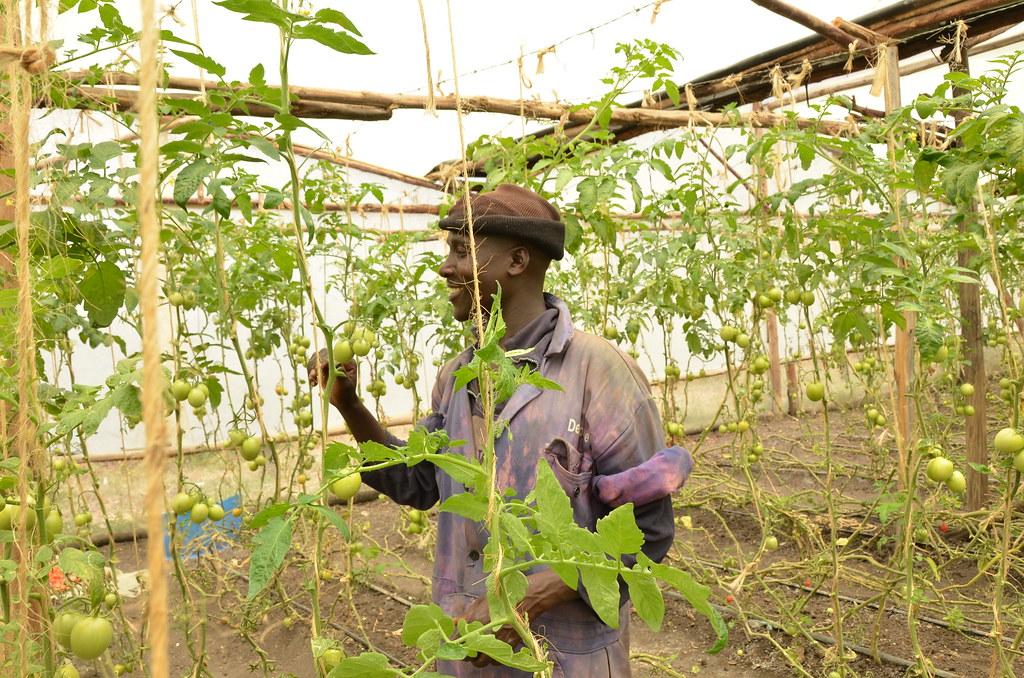
Mume wa umri mwenye asili ya kiafrika amesimama katikati ya shamba wenye mimea mingi wa nyanya ambao umepandwa kwa mstari. Kwa kila mmea kuna matunda ya nyanya ya kijani kibichi ikiashiria bado kuiva.